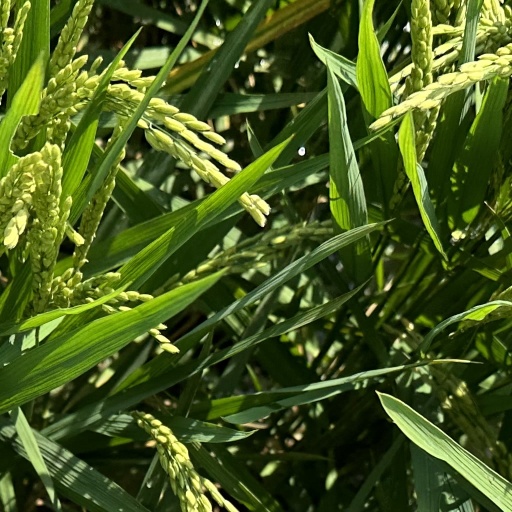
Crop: rice